Porsche 911 GT3

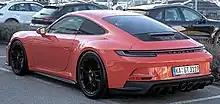
Porsche 992 GT3 Touring

A Touring package is available, which replaces the rear wing with an automatically deployable rear spoiler. It is available with a 6 speed manual transmission or 7 speed PDK - double clutch transmission.